Katrina Law

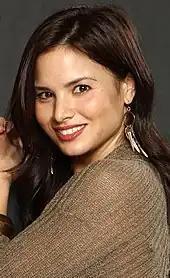
Law in 2014

From 2014 to 2020, she had a recurring role on The CW television series "Arrow" as Nyssa al Ghul, the daughter of the notorious leader of the League of Assassins, Ra's al Ghul.